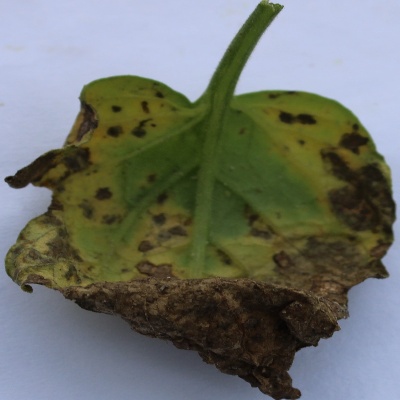
Crop: Tomato
Condition: leaf blight